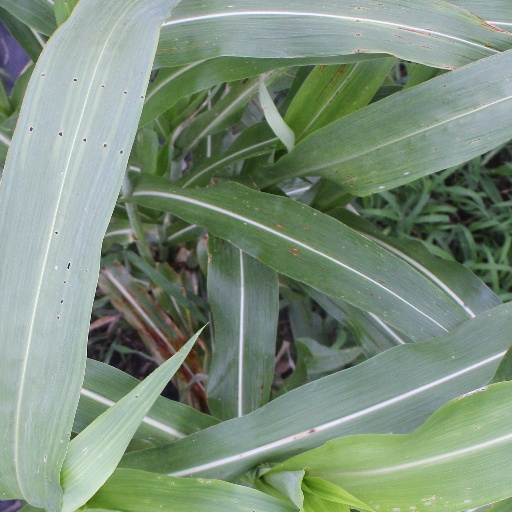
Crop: sorghum